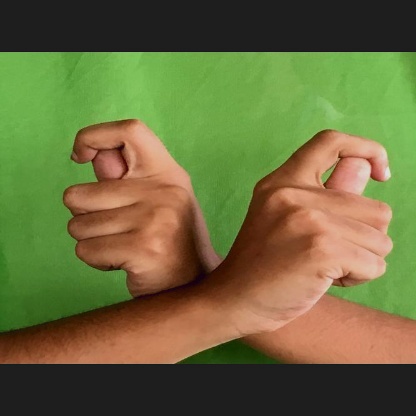
Mudra: Berunda